Going Places (Yellow Swans album)

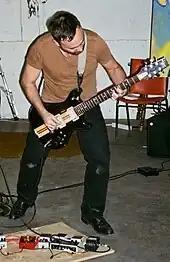
Gabriel Saloman (pictured in 2014) played electric guitar on "Going Places".

Yellow Swans started working on "Going Places" after they decided to breakup in late 2007. The duo made a list of tasks they needed to complete before parting ways; making the final album ended up being a top priority. Yellow Swans already had several shows planned for 2008. Recorded rehearsals for these shows were used as the source material for several albums, including "Going Places". The sessions took place in the basement of their friends' Rotture club in Portland, which the duo used for rehearsals. Gabriel Saloman played electric guitar, while Pete Swanson processed it through a reel-to-reel tape recorder. During the recording, he applied various hardware filters and effects, such as delay and distortion, mixed with feedback. For each track, they set up what Swanson described as a "sound vocabulary", a set of individual sounds associated with the track, which they subsequently used for improvisation. Until their final show in June 2008, the band recorded 80–100 hours of material. "We were more in the zone during these sessions than we'd ever been", said Saloman.